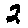
Label: 2